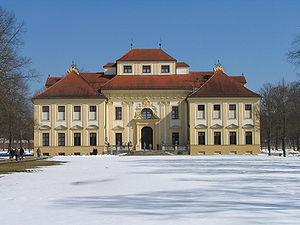
L’ensemble des châteaux de Schleissheim, situé dans la ville de Oberschleißheim près de Munich, regroupe dans un grand parc trois châteaux :